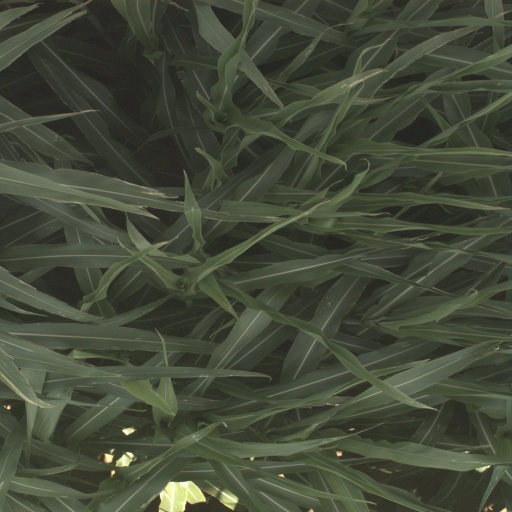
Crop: sorghum